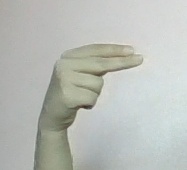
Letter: ain